Liliuokalani Protestant Church

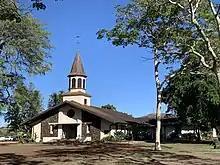
Liliʻuokalani Protestant Church

Liliʻuokalani Protestant Church is a historic United Church of Christ church in Haleiwa, Hawaii on the North Shore of Oahu. The church celebrated its 175th anniversary in 2007.